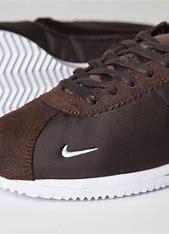
Brand: Nike
Model: Cortez